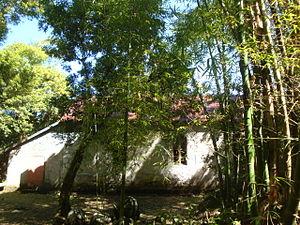
La chapelle à l'Ilet Bethléem au bord de la Rivière des Marsouins
L'Îlet Bethléem se situe sur l'île de La Réunion. C'est un site de randonnée et de pique-nique au bord de la rivière. Comme son nom l'indique, c'est aussi un lieu de pèlerinage.